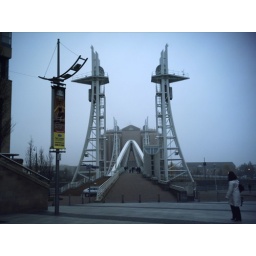
This is the main bridge over the ship canal from Salford to Manchester. Or visa-versa..........